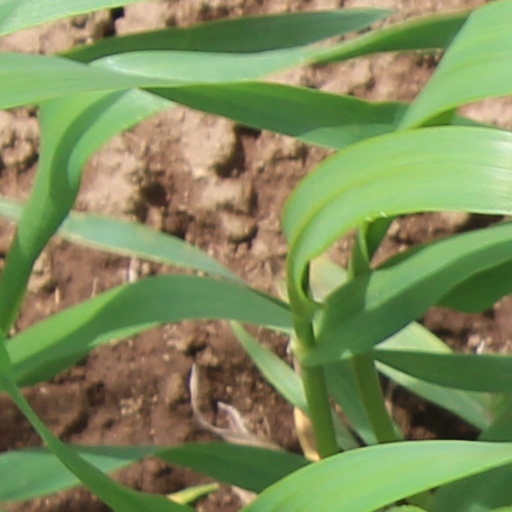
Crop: wheat